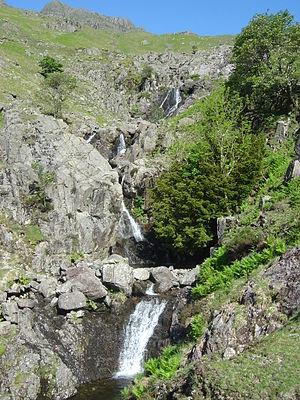
La chaîne des Langdale Pikes, qui se dresse le long du versant nord de la vallée de Great Langdale constitue l’une des principales attractions du Lake District. Depuis la vallée, ils prennent l’apparence d’une crête rocheuse abrupte, mais seul le versant sud présente réellement des à-pics ; sur le versant nord, les coteaux s’inclinent doucement en direction de High Raise, sommet jumeau de cette chaîne. Les Langdale Pikes sont le Pike of Stickle, le Loft Crag, le Harrison Stickle et Pavey Ark.